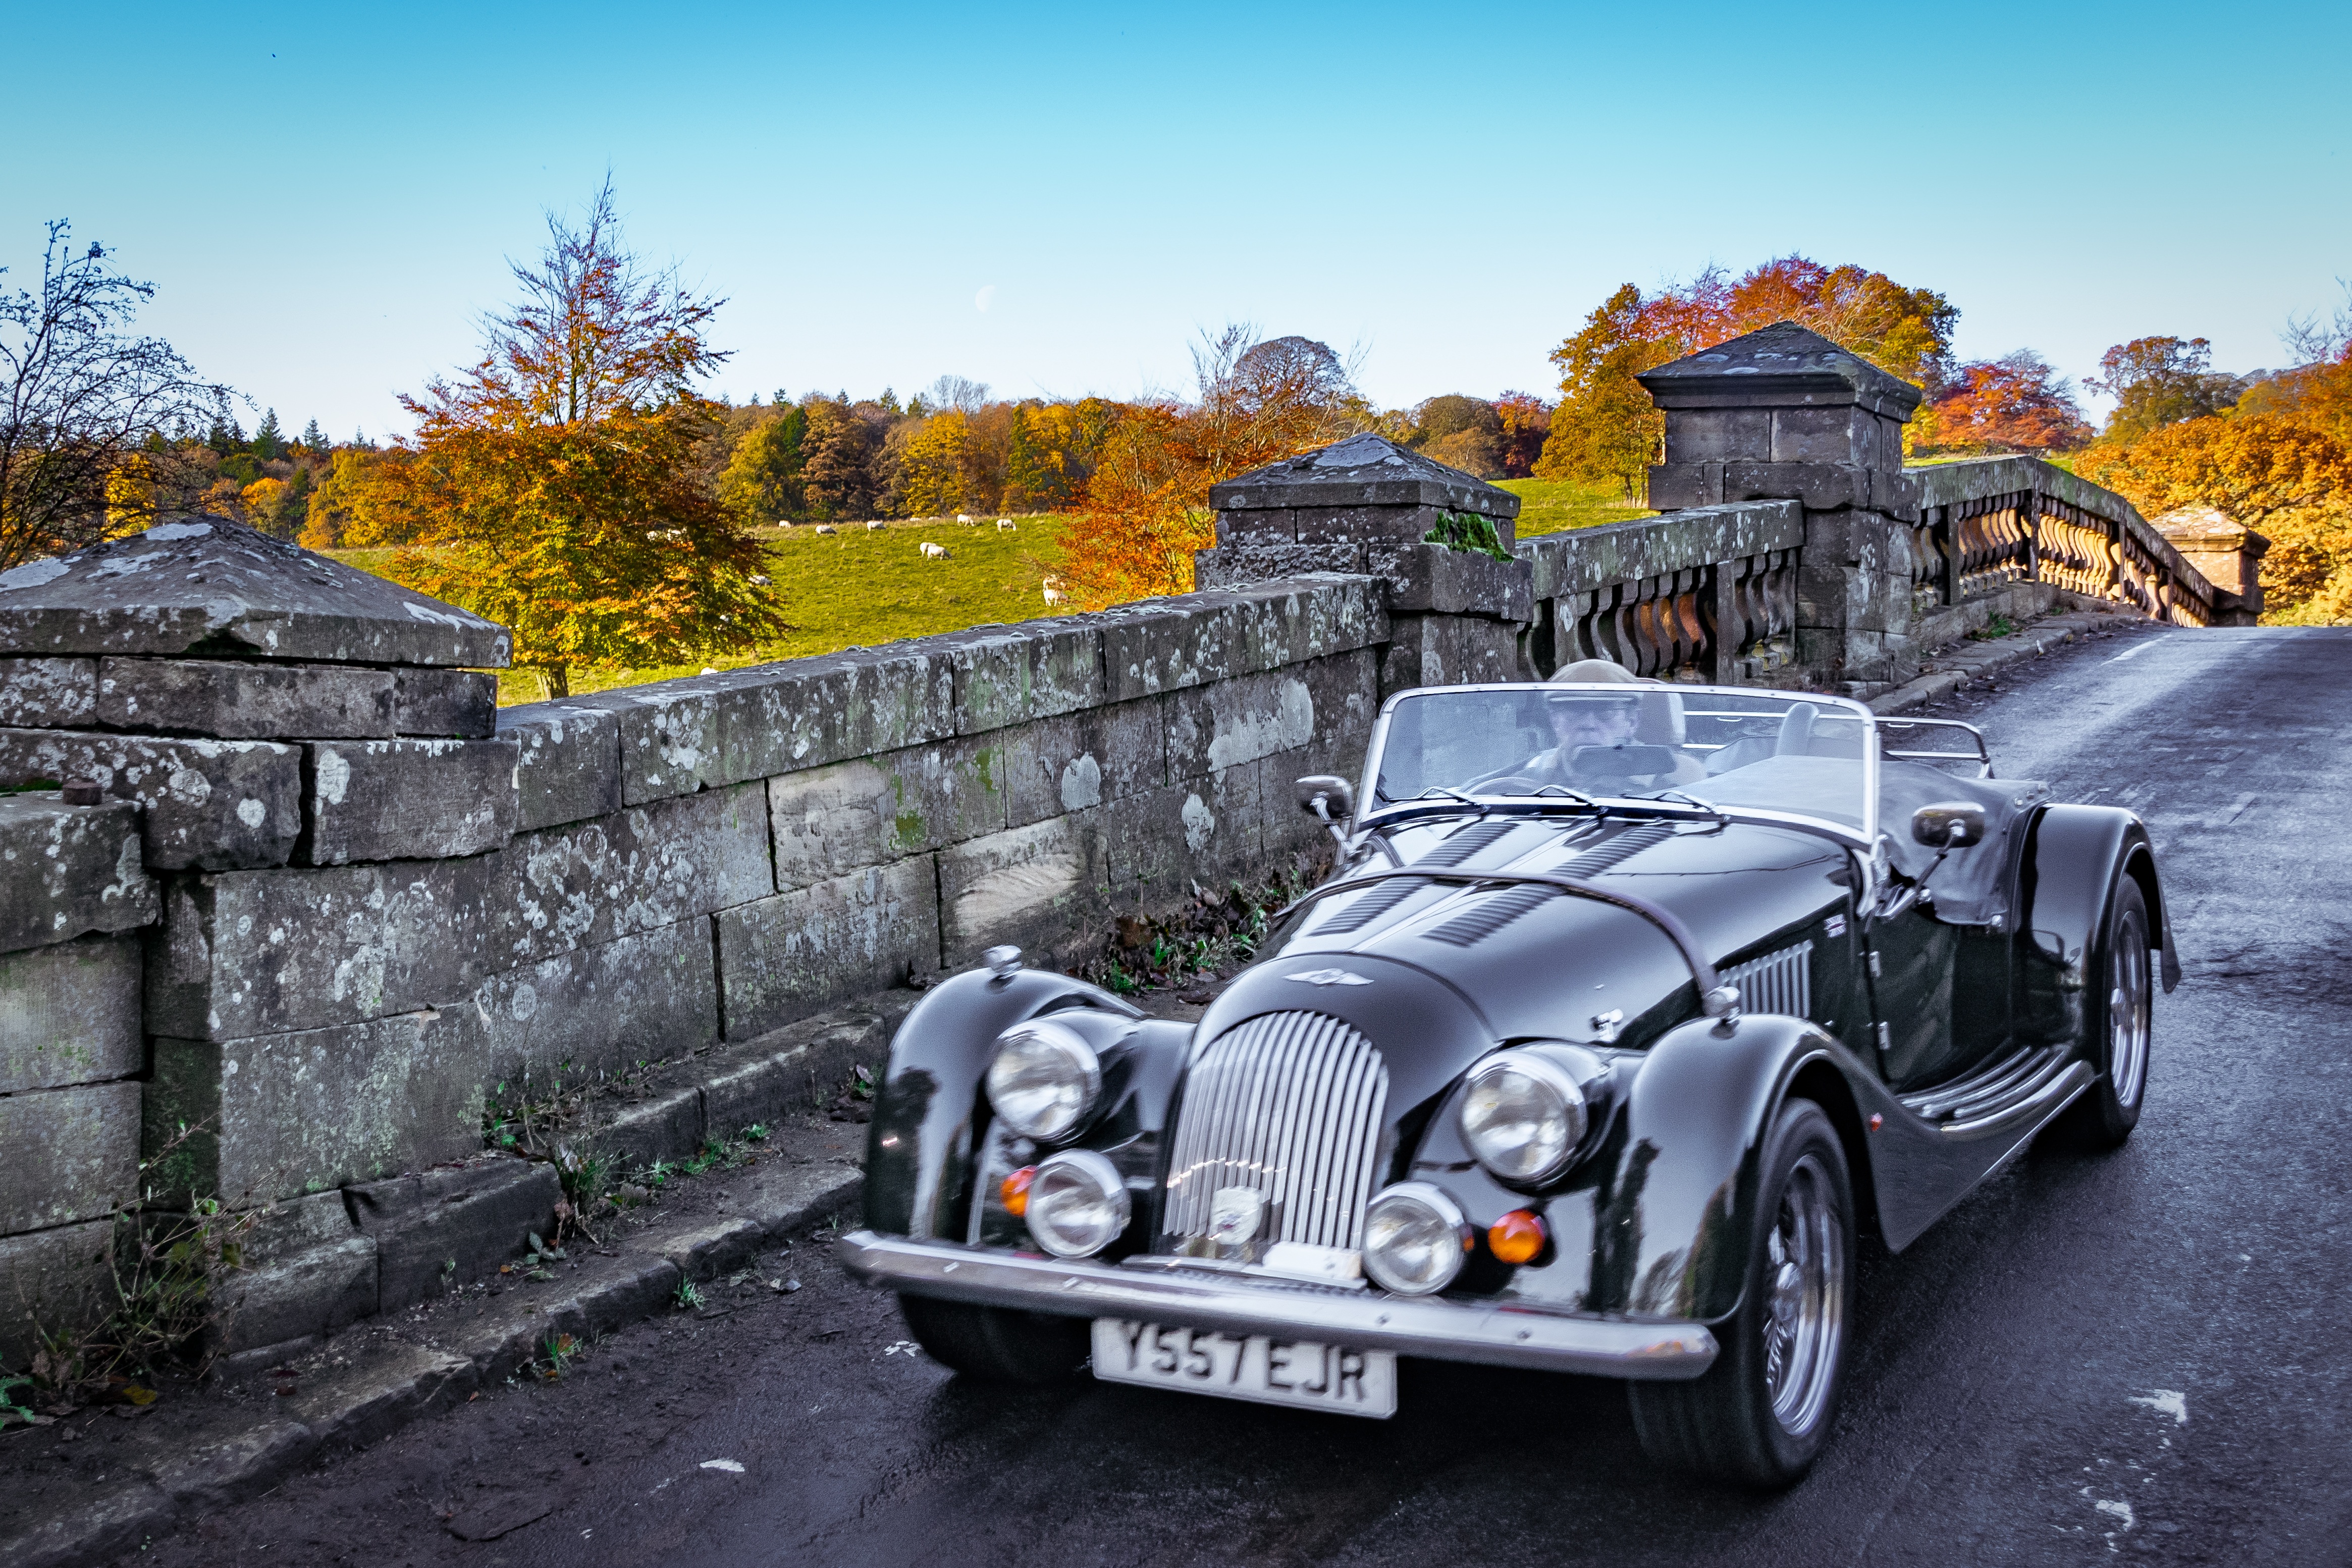
bridge, car, antique, old, country, vehicle, old car, sports car, vintage car, race car, supercar, antique car, land vehicle, touring car, automotive design